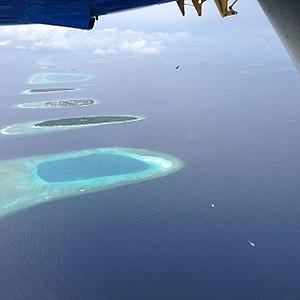
Un faro est un atoll circulaire, un type de récif corallien qui forment eux-mêmes une couronne appelée grand atoll. Ils sont surtout situé dans l'océan Indien, notamment aux Maldives.